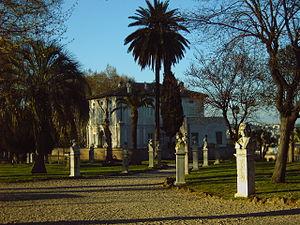
Villa Lante est une villa urbaine de Rome, sur la colline du Janicule, dans le quartier anciennement occupé par les Horti Getae.